San Lazzaro degli Armeni

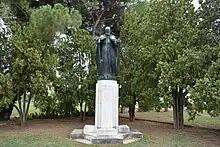
A statue of Mkhitar Sebastatsi on the island

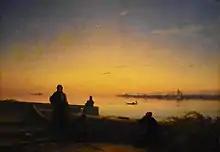
The Mekhitarist Fathers on San Lazzaro Island (1843) by Ivan Aivazovsky

In April 1715, a group of twelve Armenian Catholic monks led by Mkhitar Sebastatsi arrived in Venice from Morea (the Peloponnese), following its invasion by the Ottoman Empire. The monks were members of a Catholic order founded by Mkhitar in 1701, in Constantinople, the capital of the Ottoman Empire. The order moved to Modone (Methoni), on the southern shore of the Peloponnese, in 1703, after repressions by the Ottoman government and the Armenian Apostolic Church. In 1712 the order received recognition by Pope Clement XI. Victor Langlois wrote that a Venetian admiral and the Venetian governor of Morea, "sympathizing deeply with the fearful distress of the unfortunate community, yielded to their earnest entreaties for permission to embark on a government vessel which was about to leave for Venice."